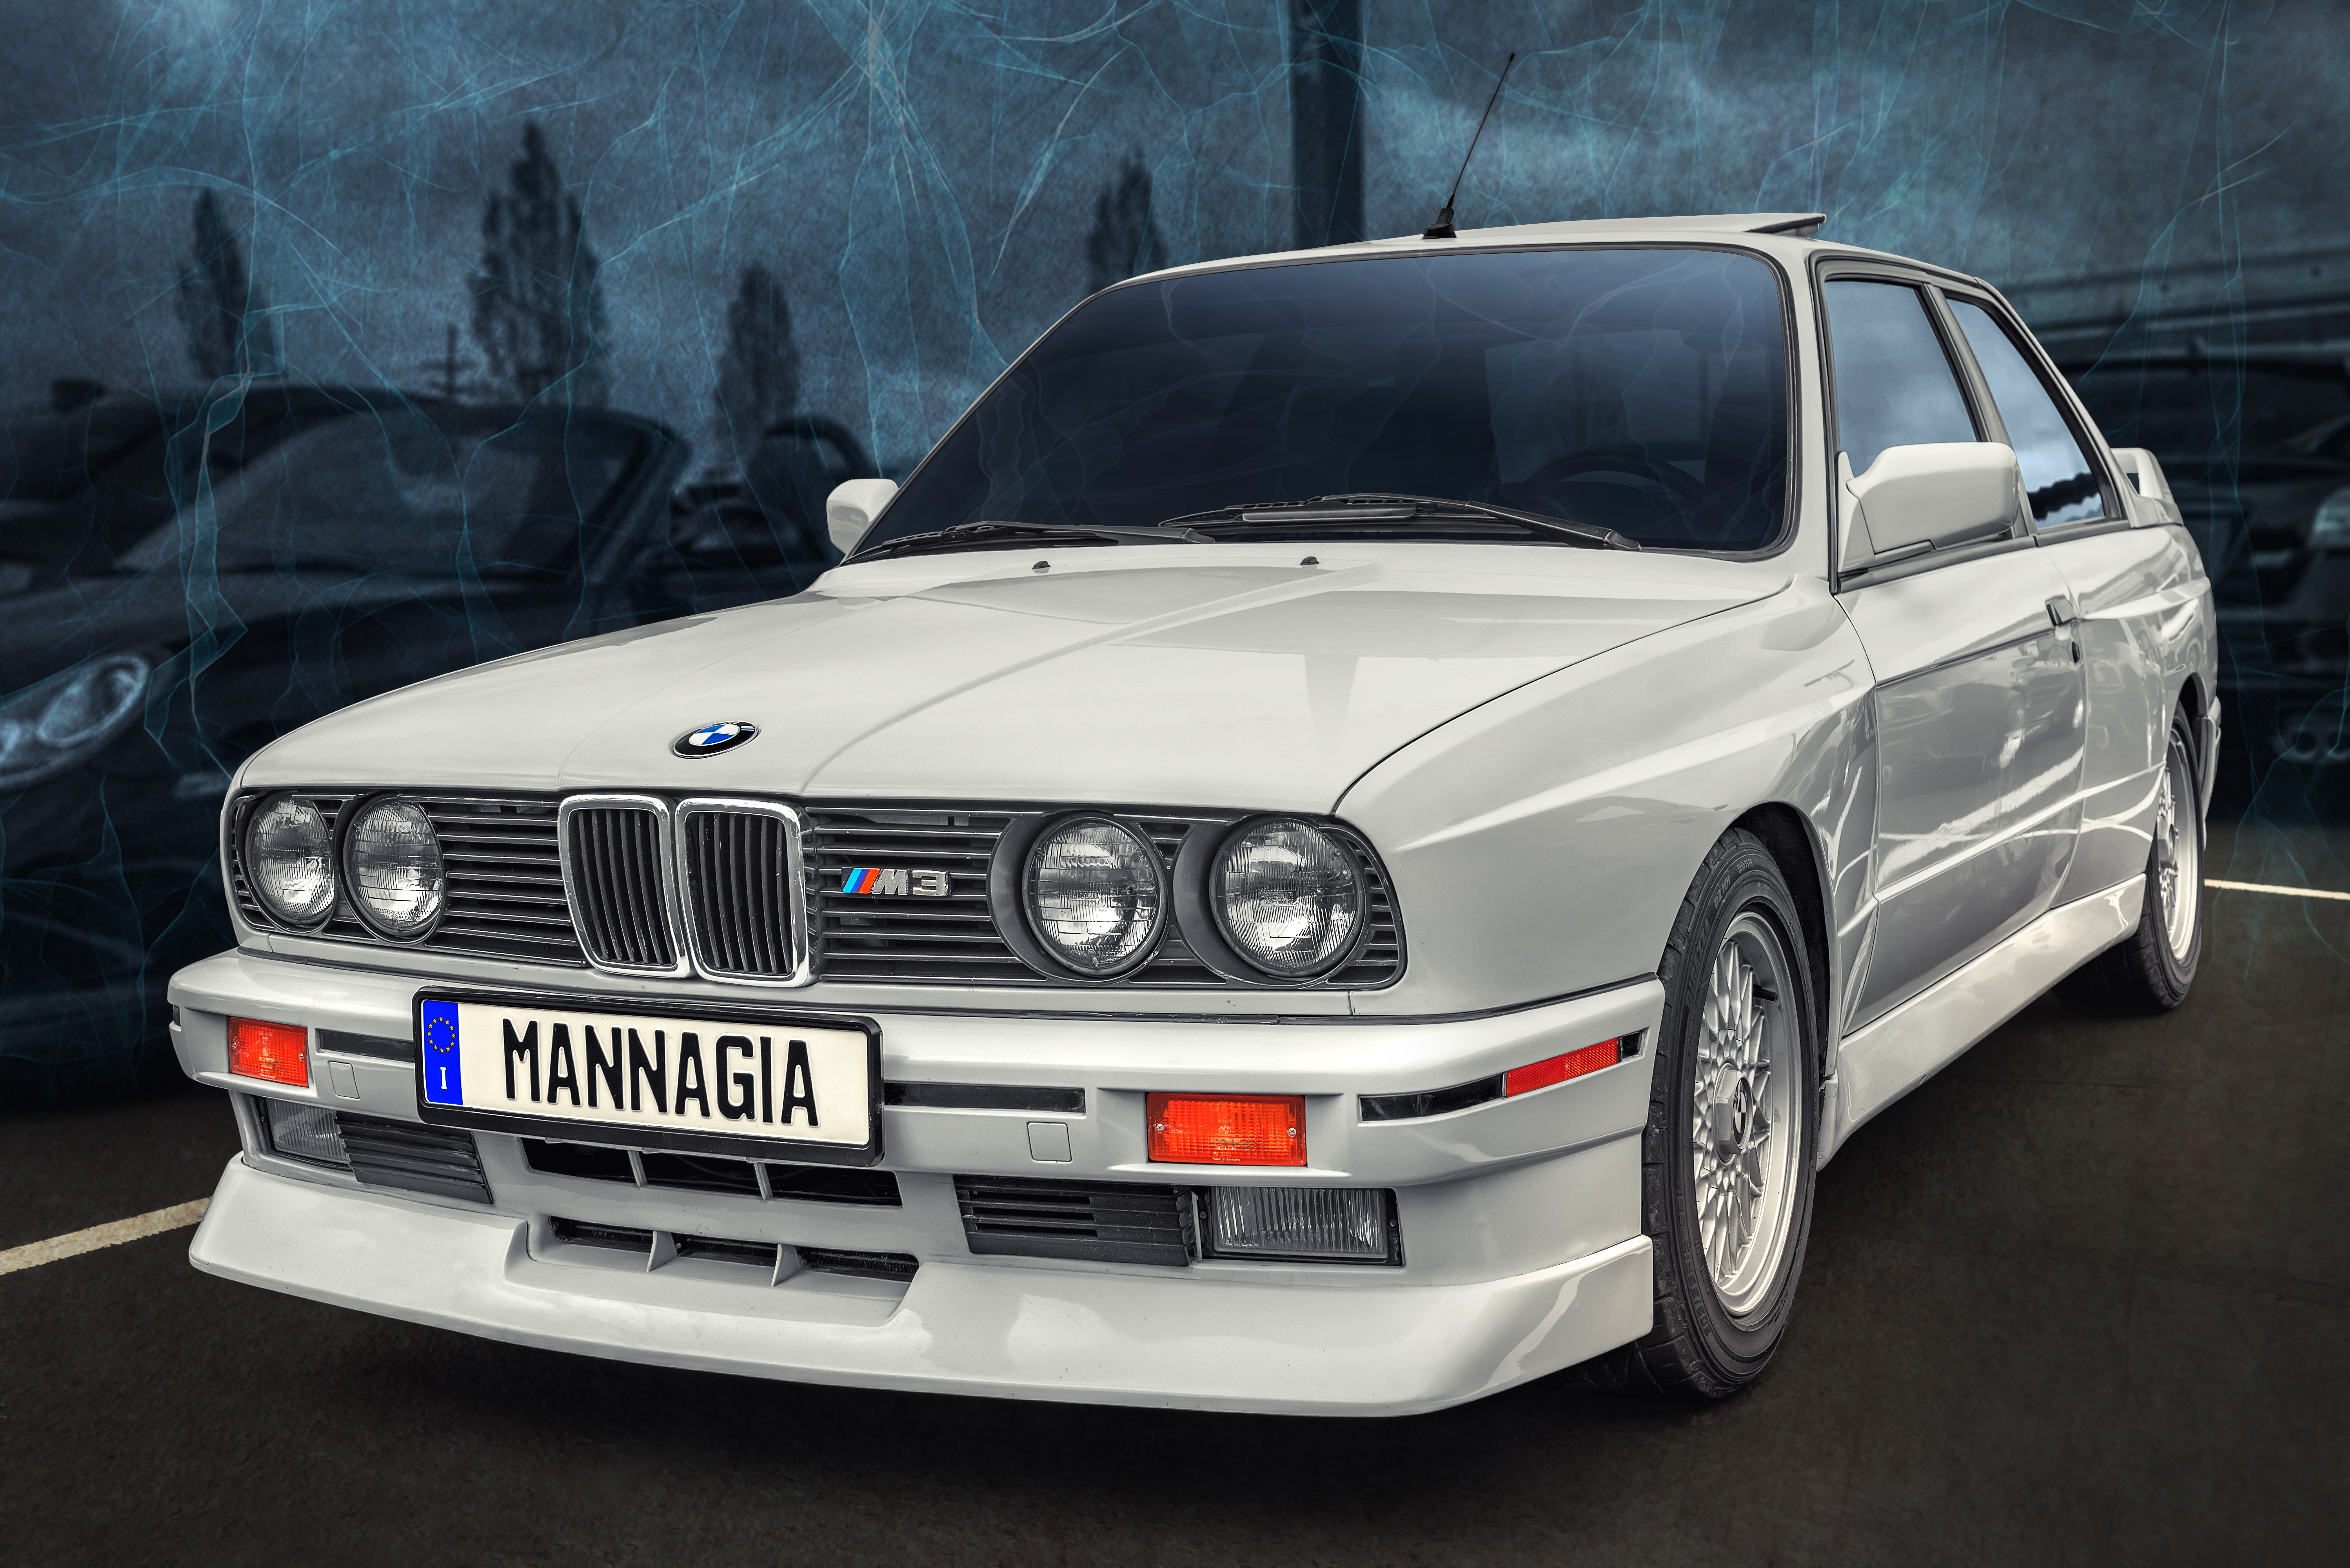
auto, automobile, automotive photography, Automotive Portrait, bavarian motor works, Bayerische Motoren Werke AG, Bimmer, bmw, bmw m3, bmw m3 e30, car, car photo, car photography, classic auto, classic automobile, classic car, Classic Vehicle, e30, German Auto, german car, German Sports Car, m3, M3 E30, performance car, photoshop, sports car, vehicle, white car, motor vehicle, personal luxury car, automotive design, bumper, rim, automotive exterior, executive car, automotive wheel system, sedan, wheel, bmw 3 series e30, luxury vehicle, touring car, hood, compact car, bmw 3 series e36, sports sedan, bmw 3 series e21, coupe